Cycnorhamphus

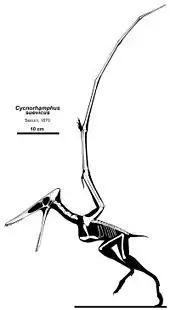
Skeletal diagram

As illustrated below, the results of a topology are based on a phylogenetic analysis made by Longrich, Martill, and Andres in 2018. They placed the "Cycnorhamphus" within the clade Euctenochasmatia, more precisely within the family Gallodactylidae, sister taxon to "Normannognathus".